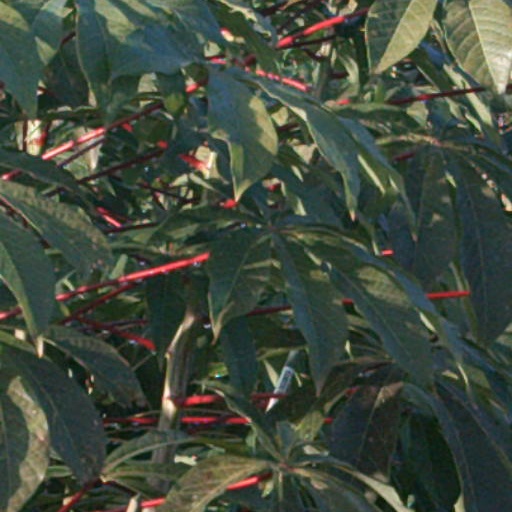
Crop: cassava